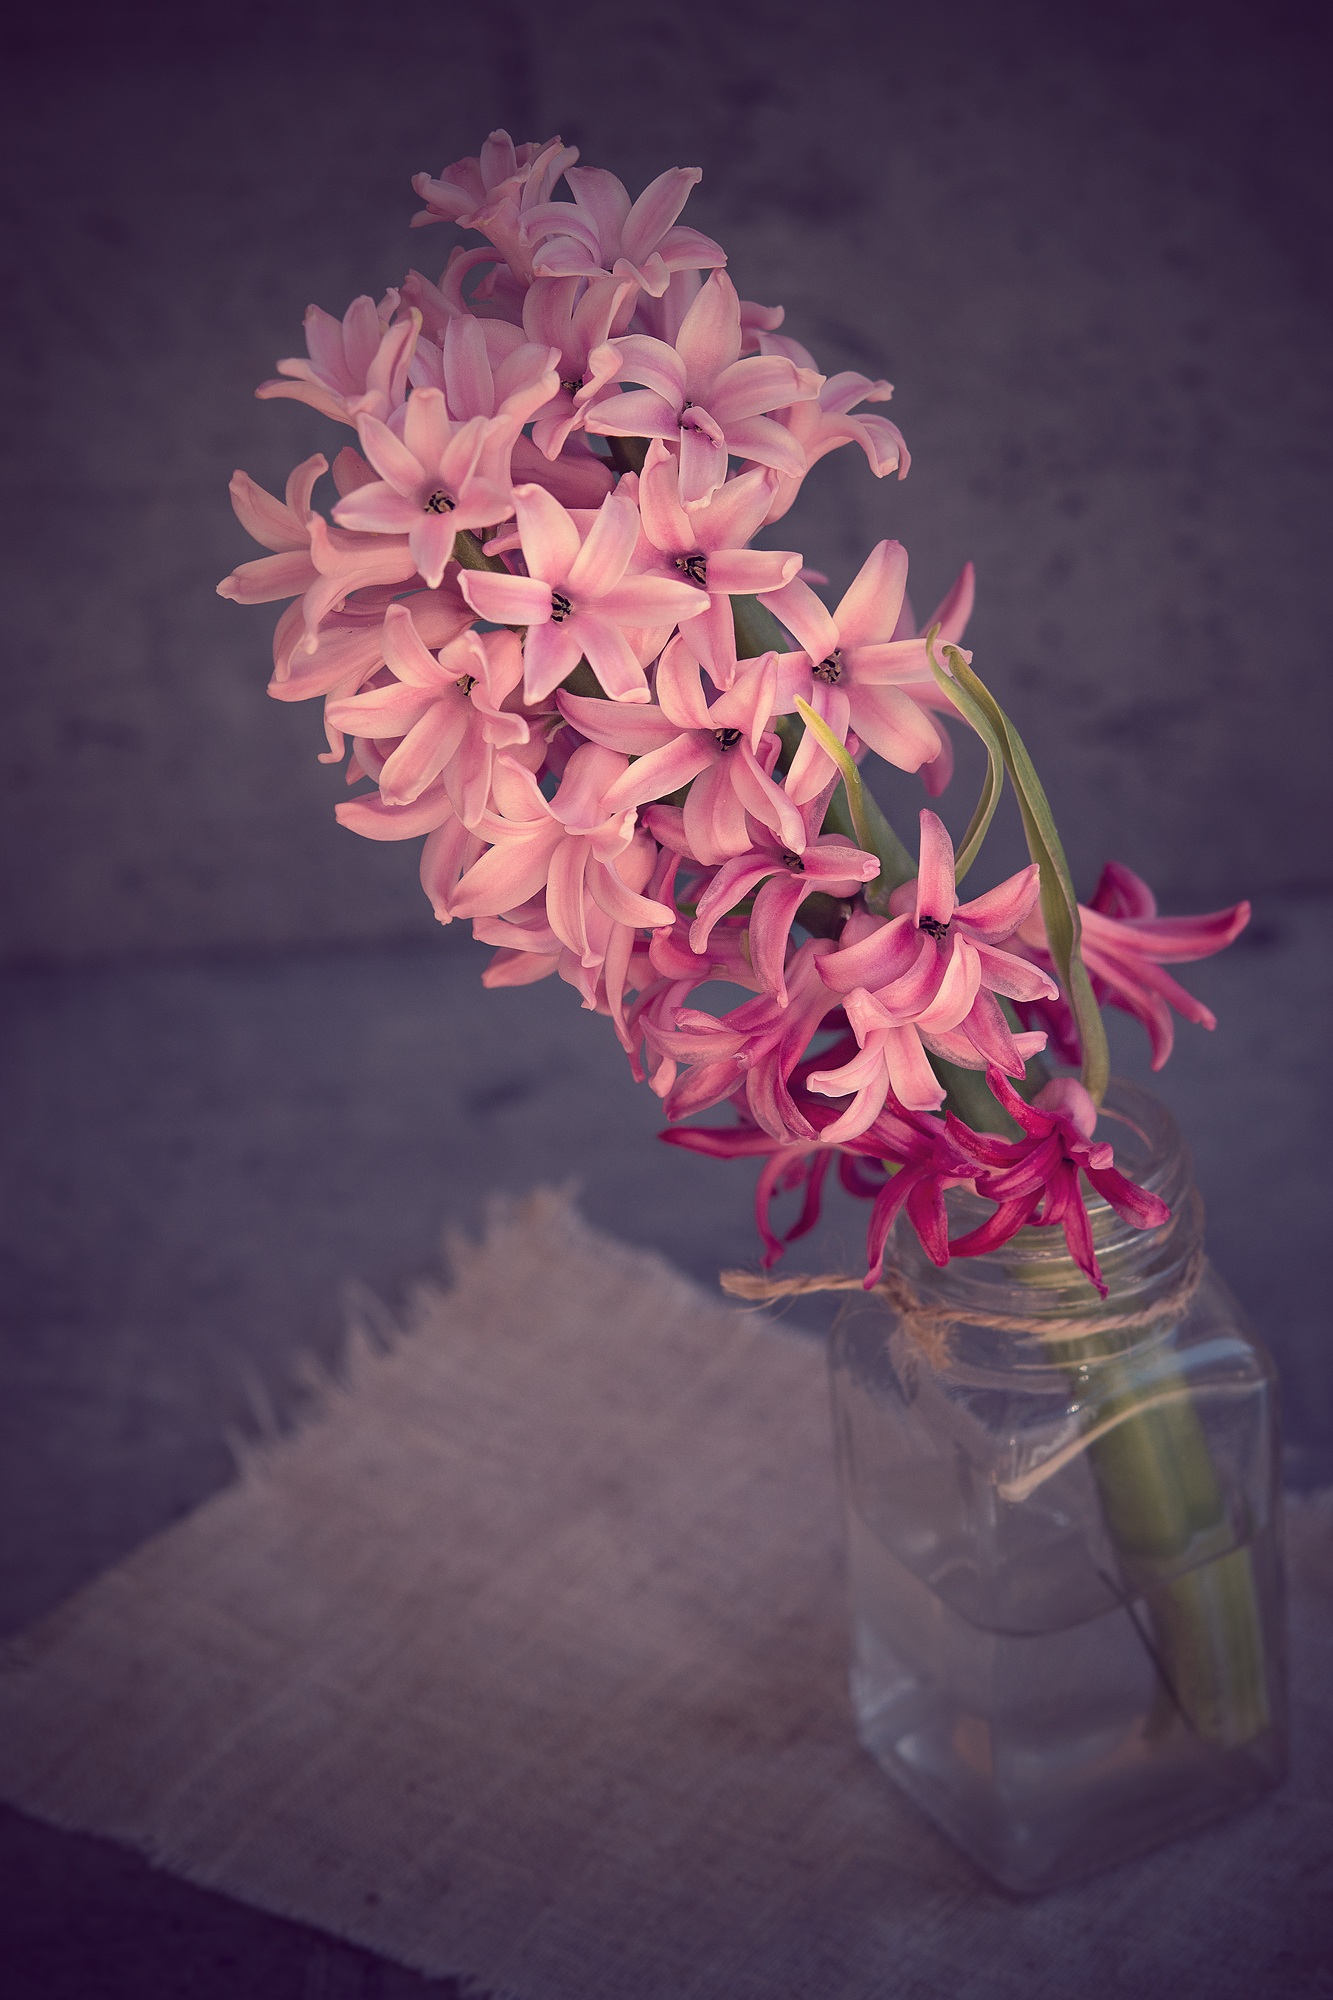
plant, leaf, flower, petal, glass, vase, decoration, red, color, pink, close, lighting, flora, still life, deco, art, floristry, hyacinth, spring flower, pink flower, macro photography, country life, schnittblume, flower bouquet, land love, flowers photography, fragrant flower, floral design, pink hyacinth, flower arranging